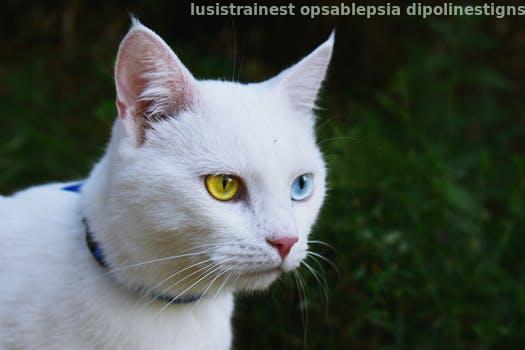
Label: Watermark